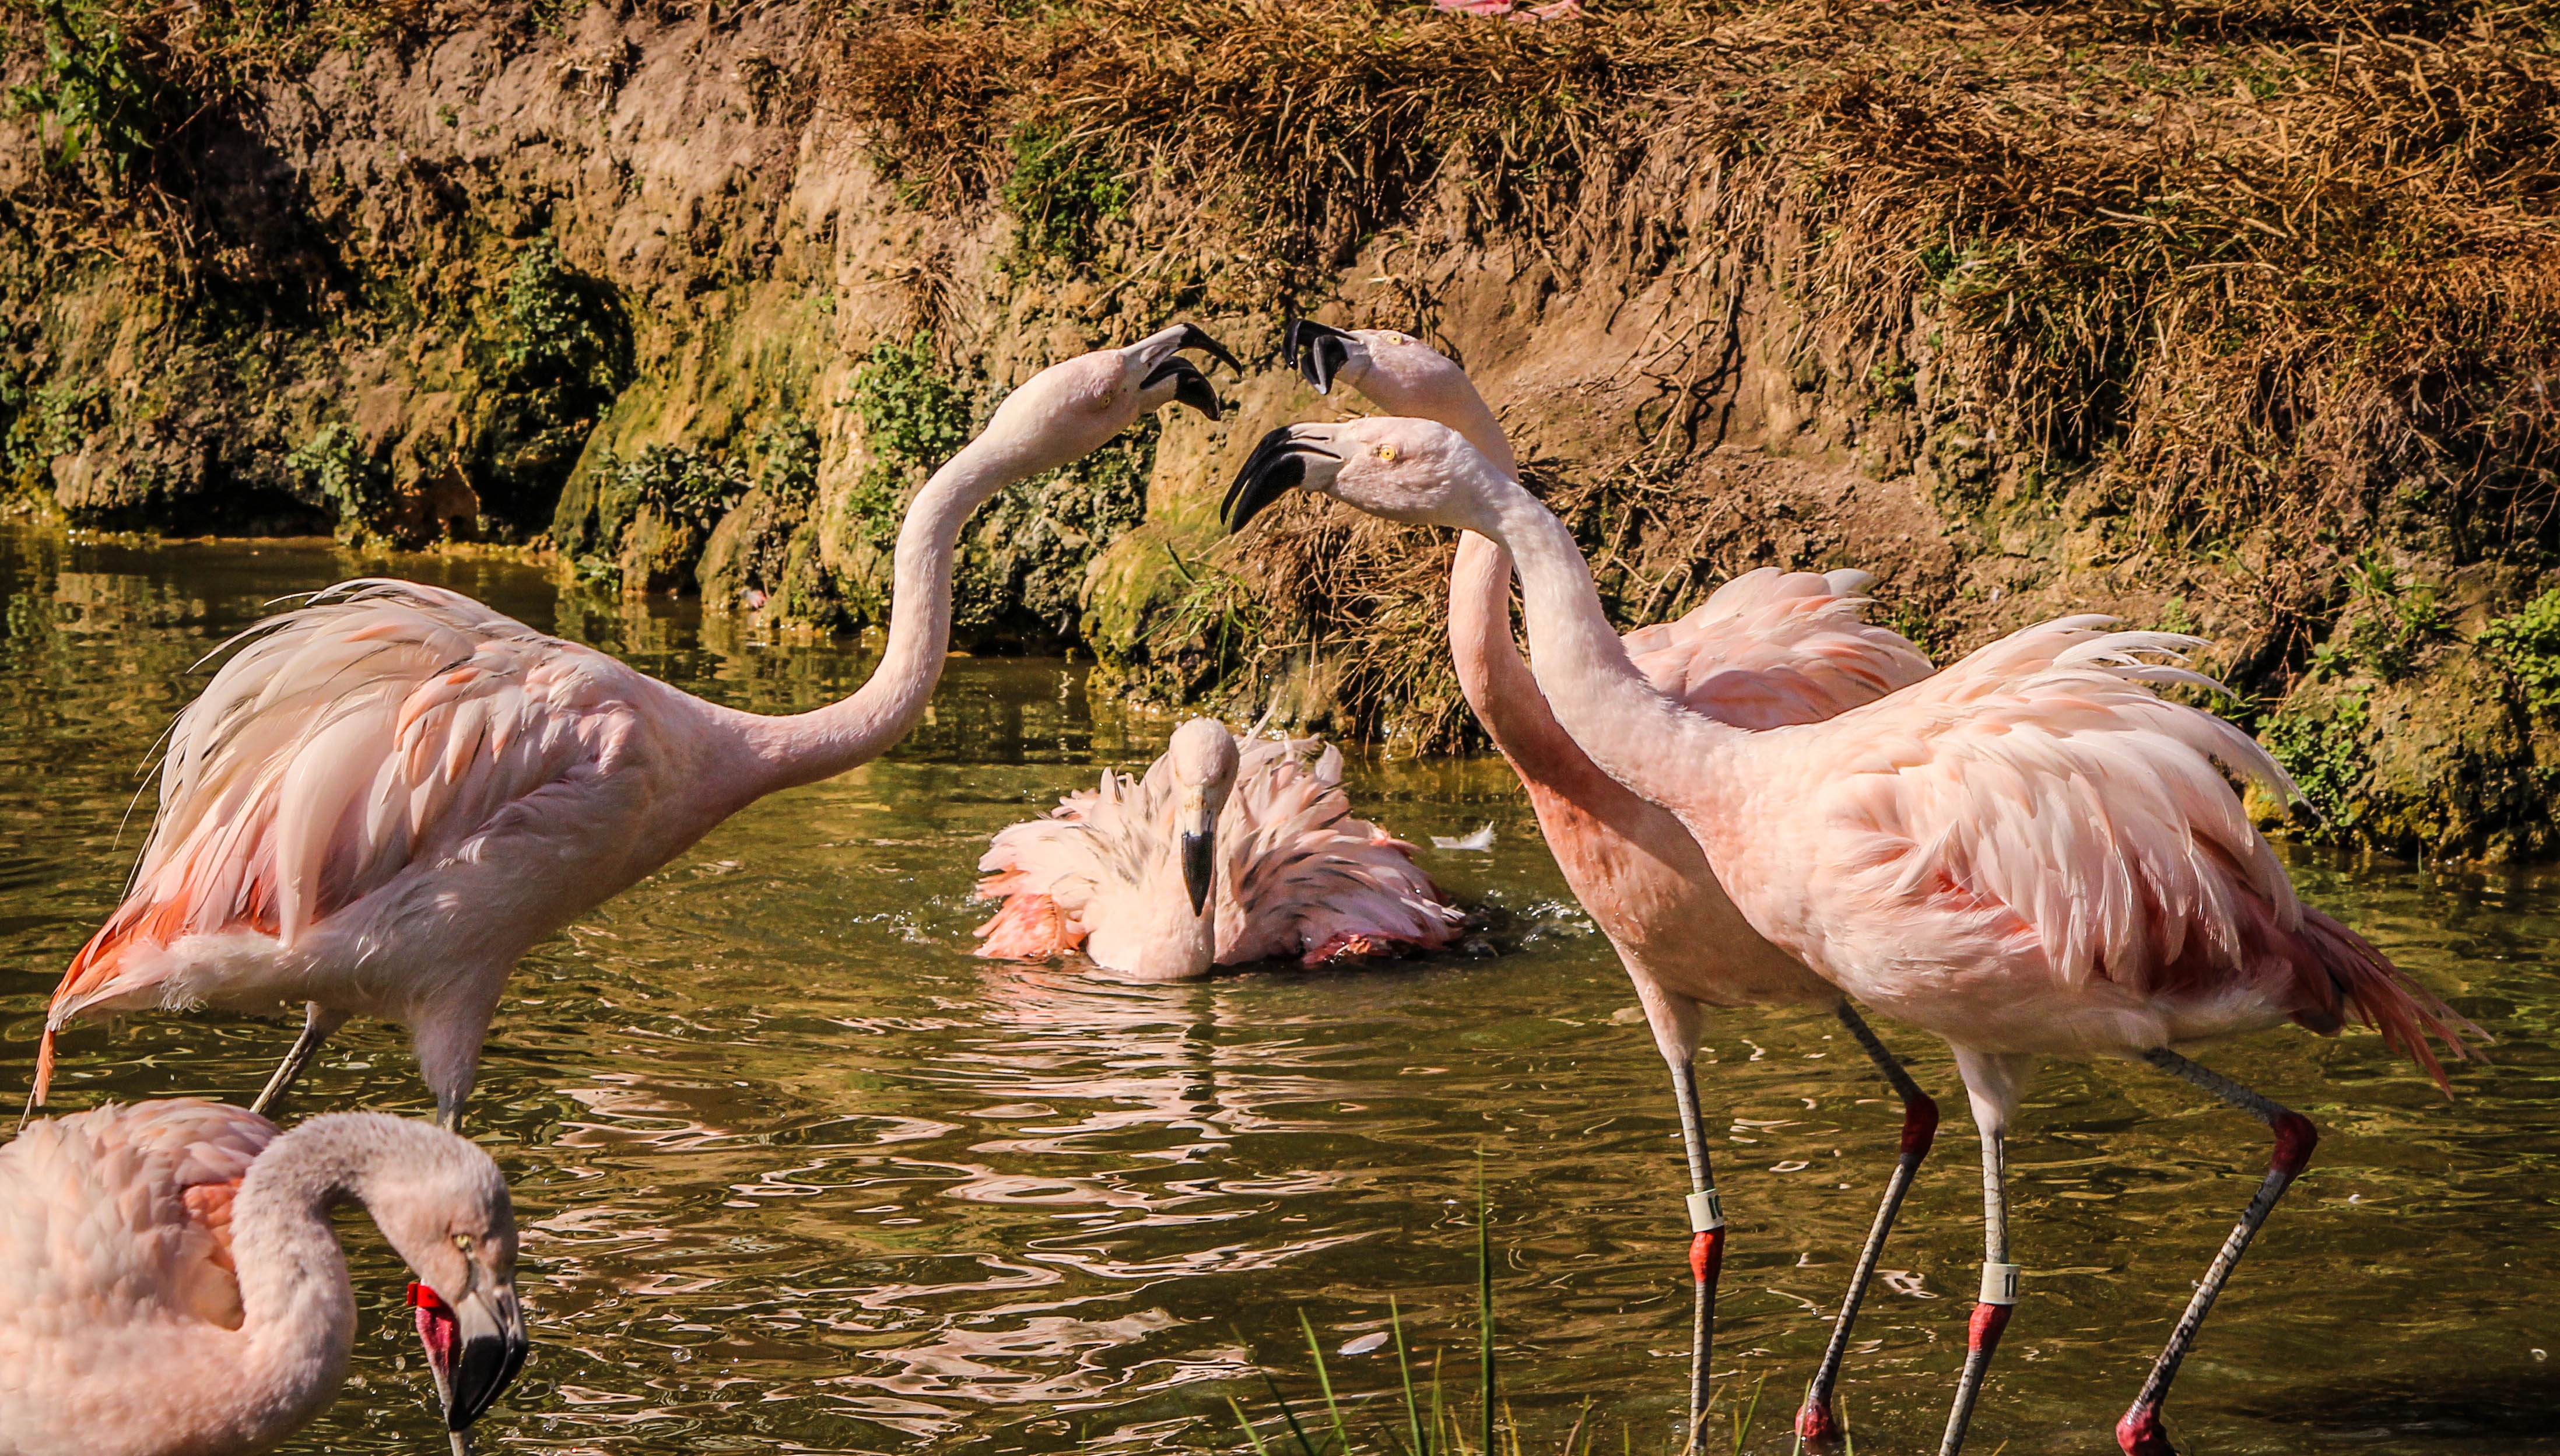
nature, outdoor, wilderness, bird, animal, fly, wildlife, wild, beak, mammal, freedom, feather, avian, fauna, majestic, fight, flamingo, wings, vertebrate, creature, water bird, altercation, wading birds, pink feathers, flamingos squabling